Draining and development of the Everglades

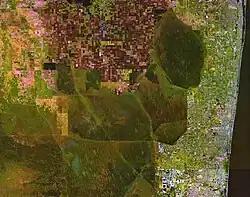
Satellite image of the northern Everglades with developed areas in 2001, including the Everglades Agricultural Area (in red), Water Conservation Areas 1, 2, and 3, and the South Florida metropolitan area Source: U.S. Geological Survey

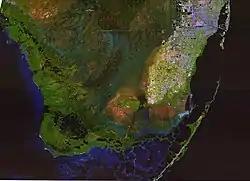
Satellite image of the southern Everglades with developed areas in 2001, including Everglades National Park, Big Cypress National Preserve, Florida Bay and the southern tip of the South Florida metropolitan area Source: U.S. Geological Survey

A national push for expansion and progress toward the latter part of the 19th century stimulated interest in draining the Everglades, a region of tropical wetlands in southern Florida, for agricultural use. According to historians, "From the middle of the nineteenth century to the middle of the twentieth century, the United States went through a period in which wetland removal was not questioned. Indeed, it was considered the proper thing to do."